2007–2008 Ethiopian crackdown in Ogaden

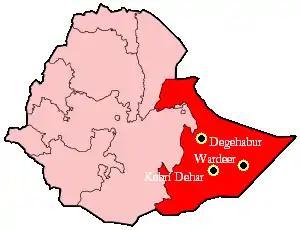
Ethiopian Somali Region and major flashpoints.

Ethiopia's military campaign has triggered a serious humanitarian crisis, according to several humanitarian organisations.